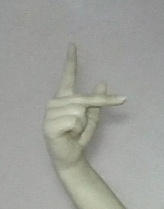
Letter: dha